Answer in natural language. Estimate the real world distances between objects in the image. Which object is closer to brown square dresser, black top open bin or toilet? Choose between the following options: black top open bin or toilet
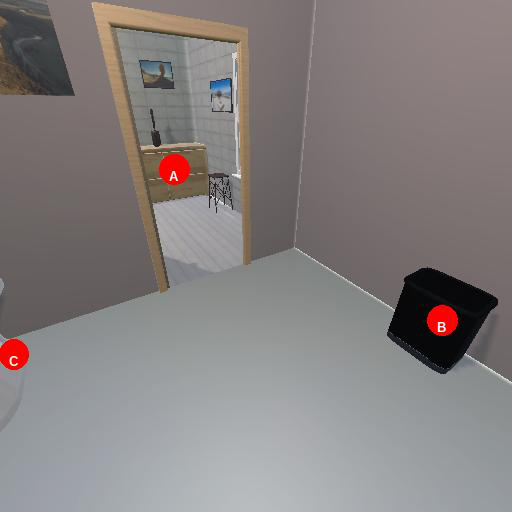
<answer>toilet</answer>